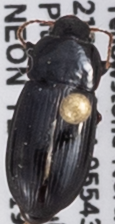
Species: Harpalus opacipennis
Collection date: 2018-07-12
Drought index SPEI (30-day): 0.662
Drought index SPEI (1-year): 2.09
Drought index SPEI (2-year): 0.992